Question: Please indicate a possible affordance area of the baby bottle that can be used for sucking
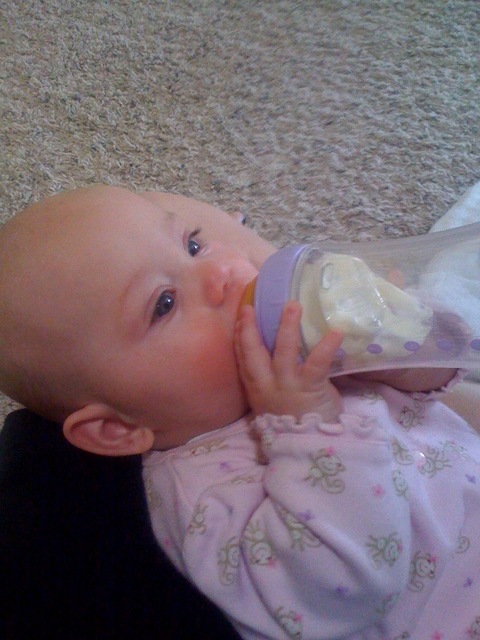
Answer: [240.602, 224.962, 476.391, 380.15]